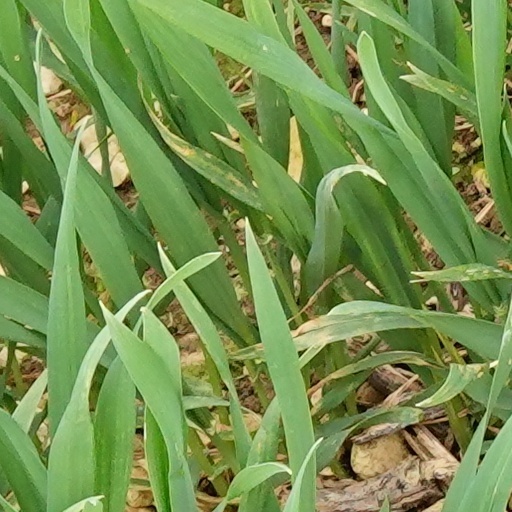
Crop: wheat